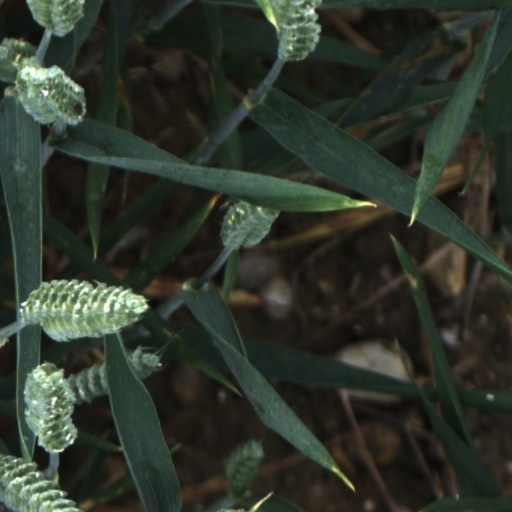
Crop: wheat